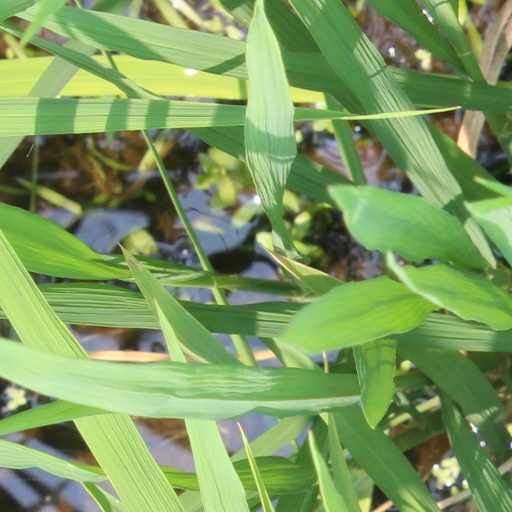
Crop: rice